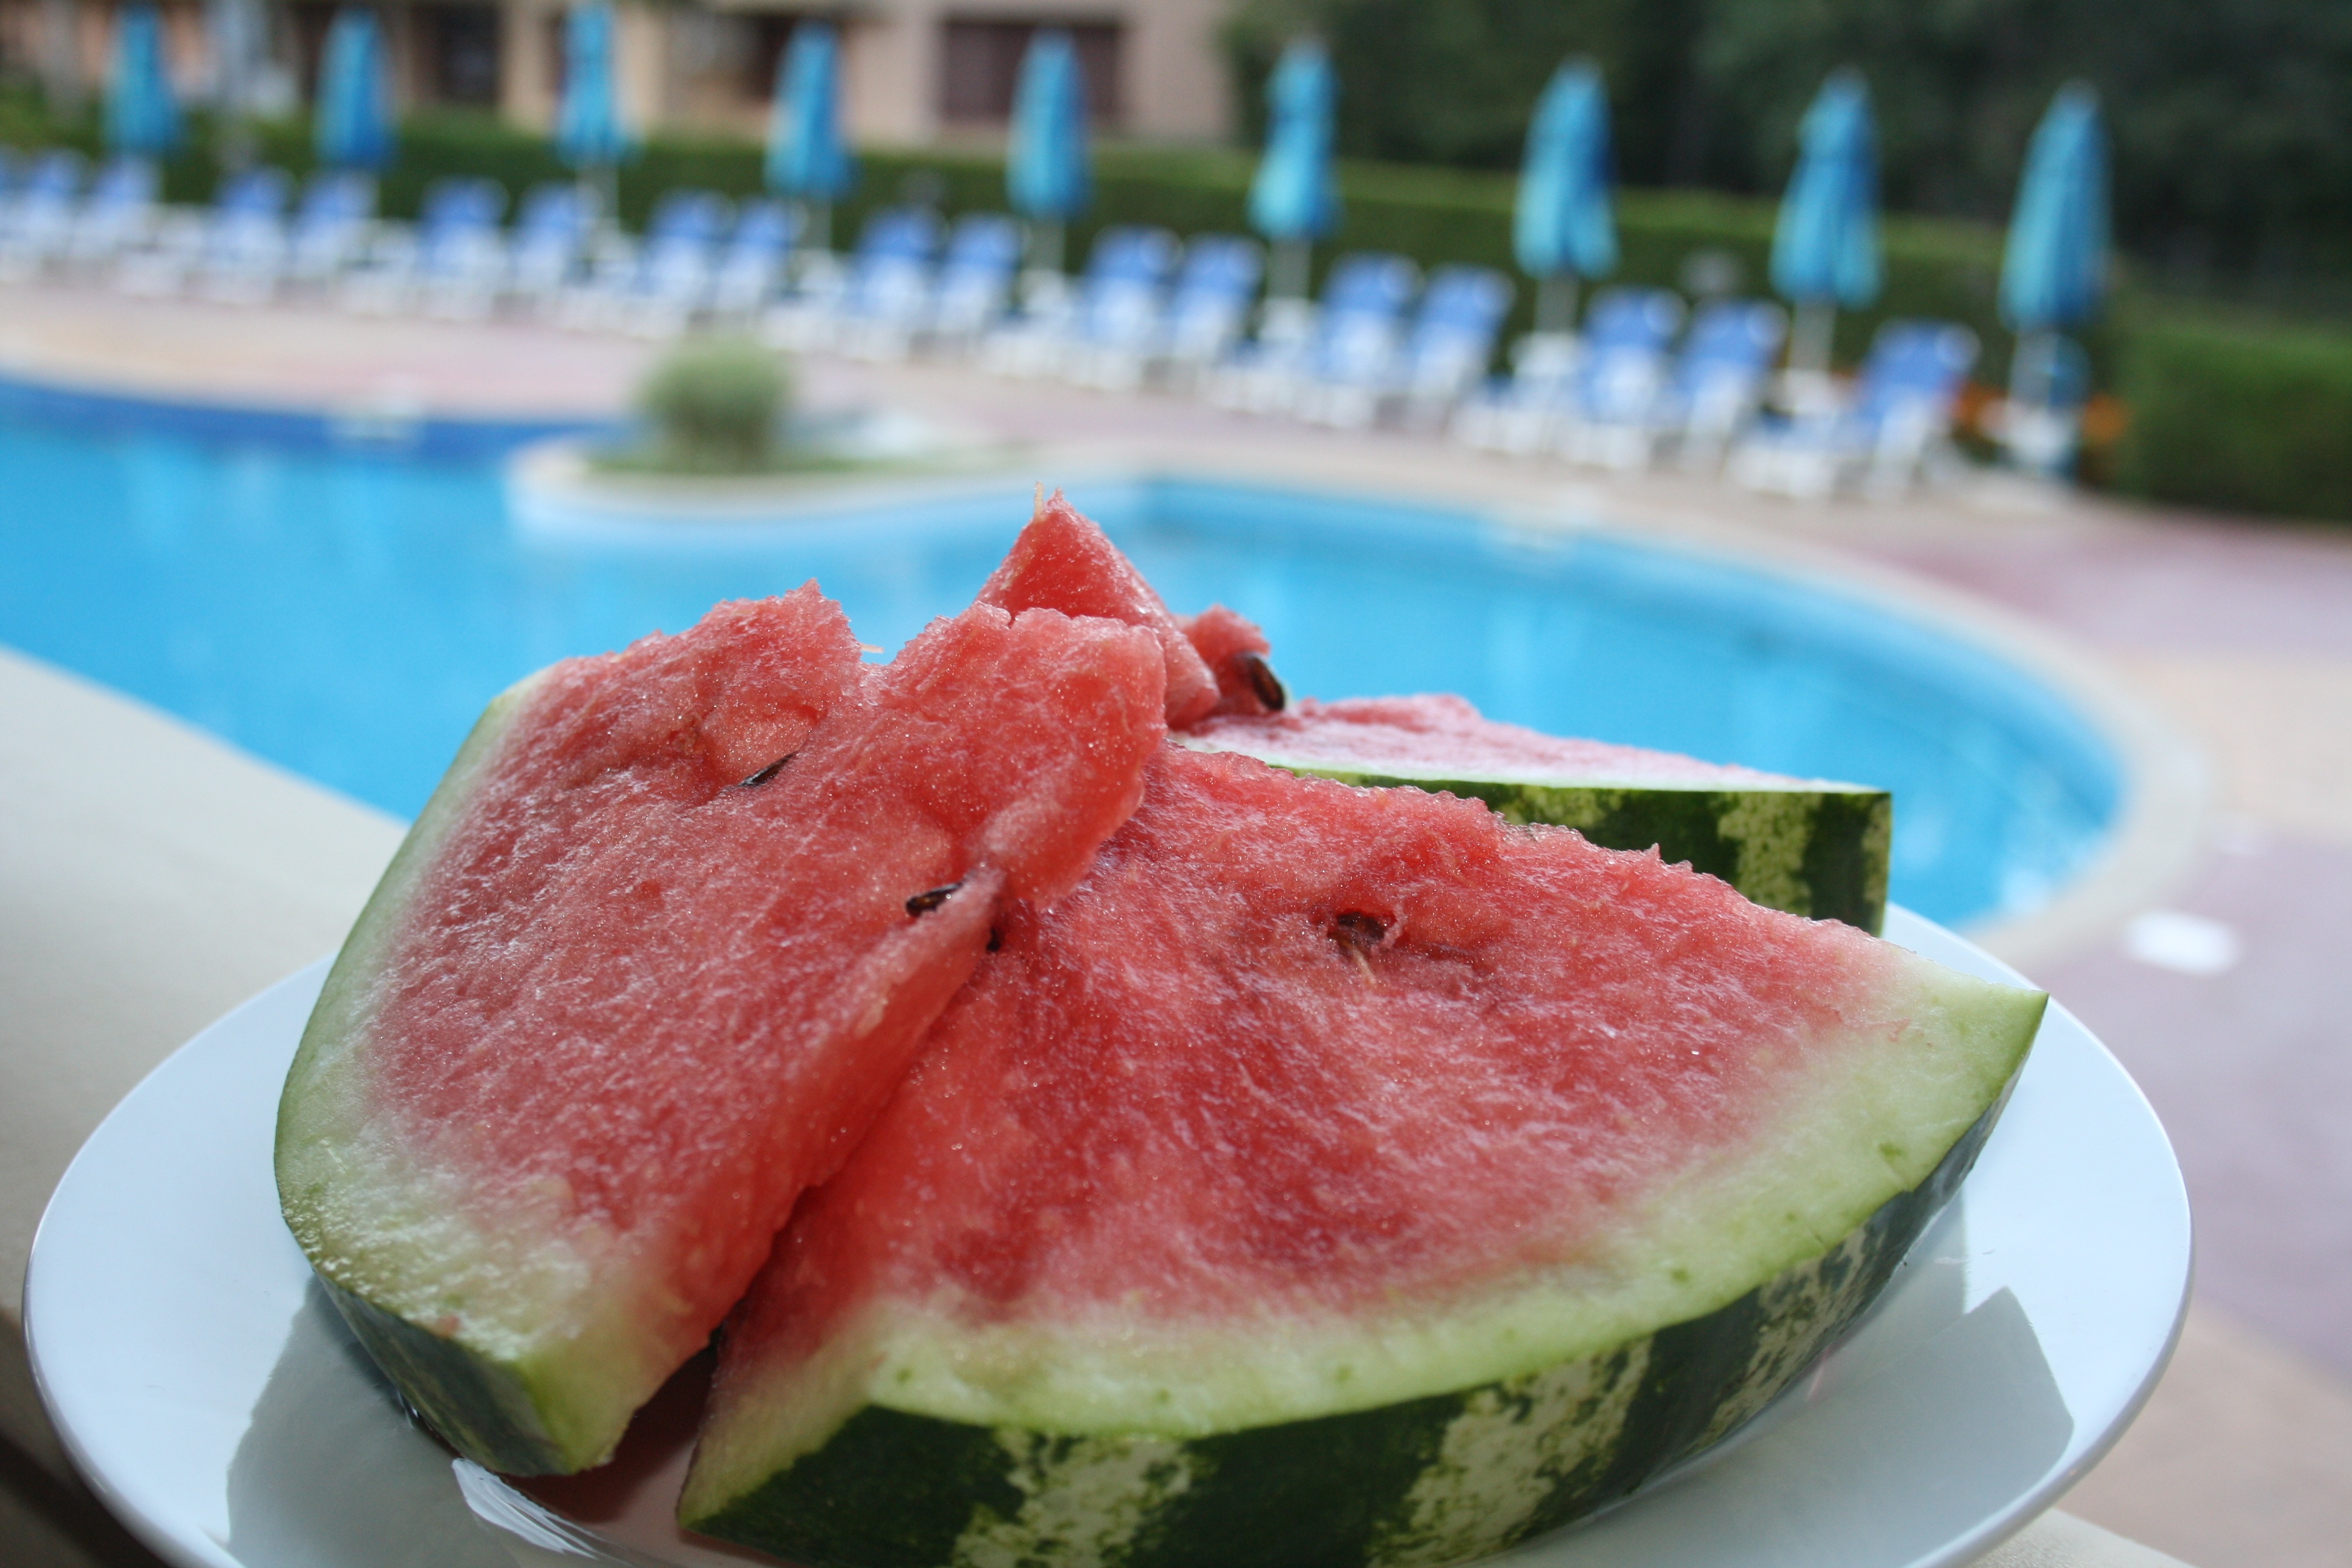
plant, fruit, vacation, pool, food, produce, tropical, juicy, watermelon, swimming, resort, exotic, melon, flowering plant, land plant, citrullus, cucumber gourd and melon family